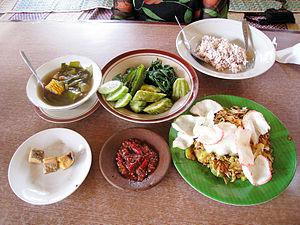
Sunda est le nom du pays qui, aujourd'hui, correspond en gros aux provinces indonésiennes de Banten et Java occidental, c'est-à-dire le tiers occidental de l'île de Java. Toutefois, la plupart des spécialistes ont tendance à mettre à part les régions de Banten et de Cirebon, anciens sultanats fortement influencés par la culture javanaise depuis le XVIᵉ siècle, à la suite de la chute en 1579 du dernier royaume sundanais, Pajajaran, défait par le Banten.